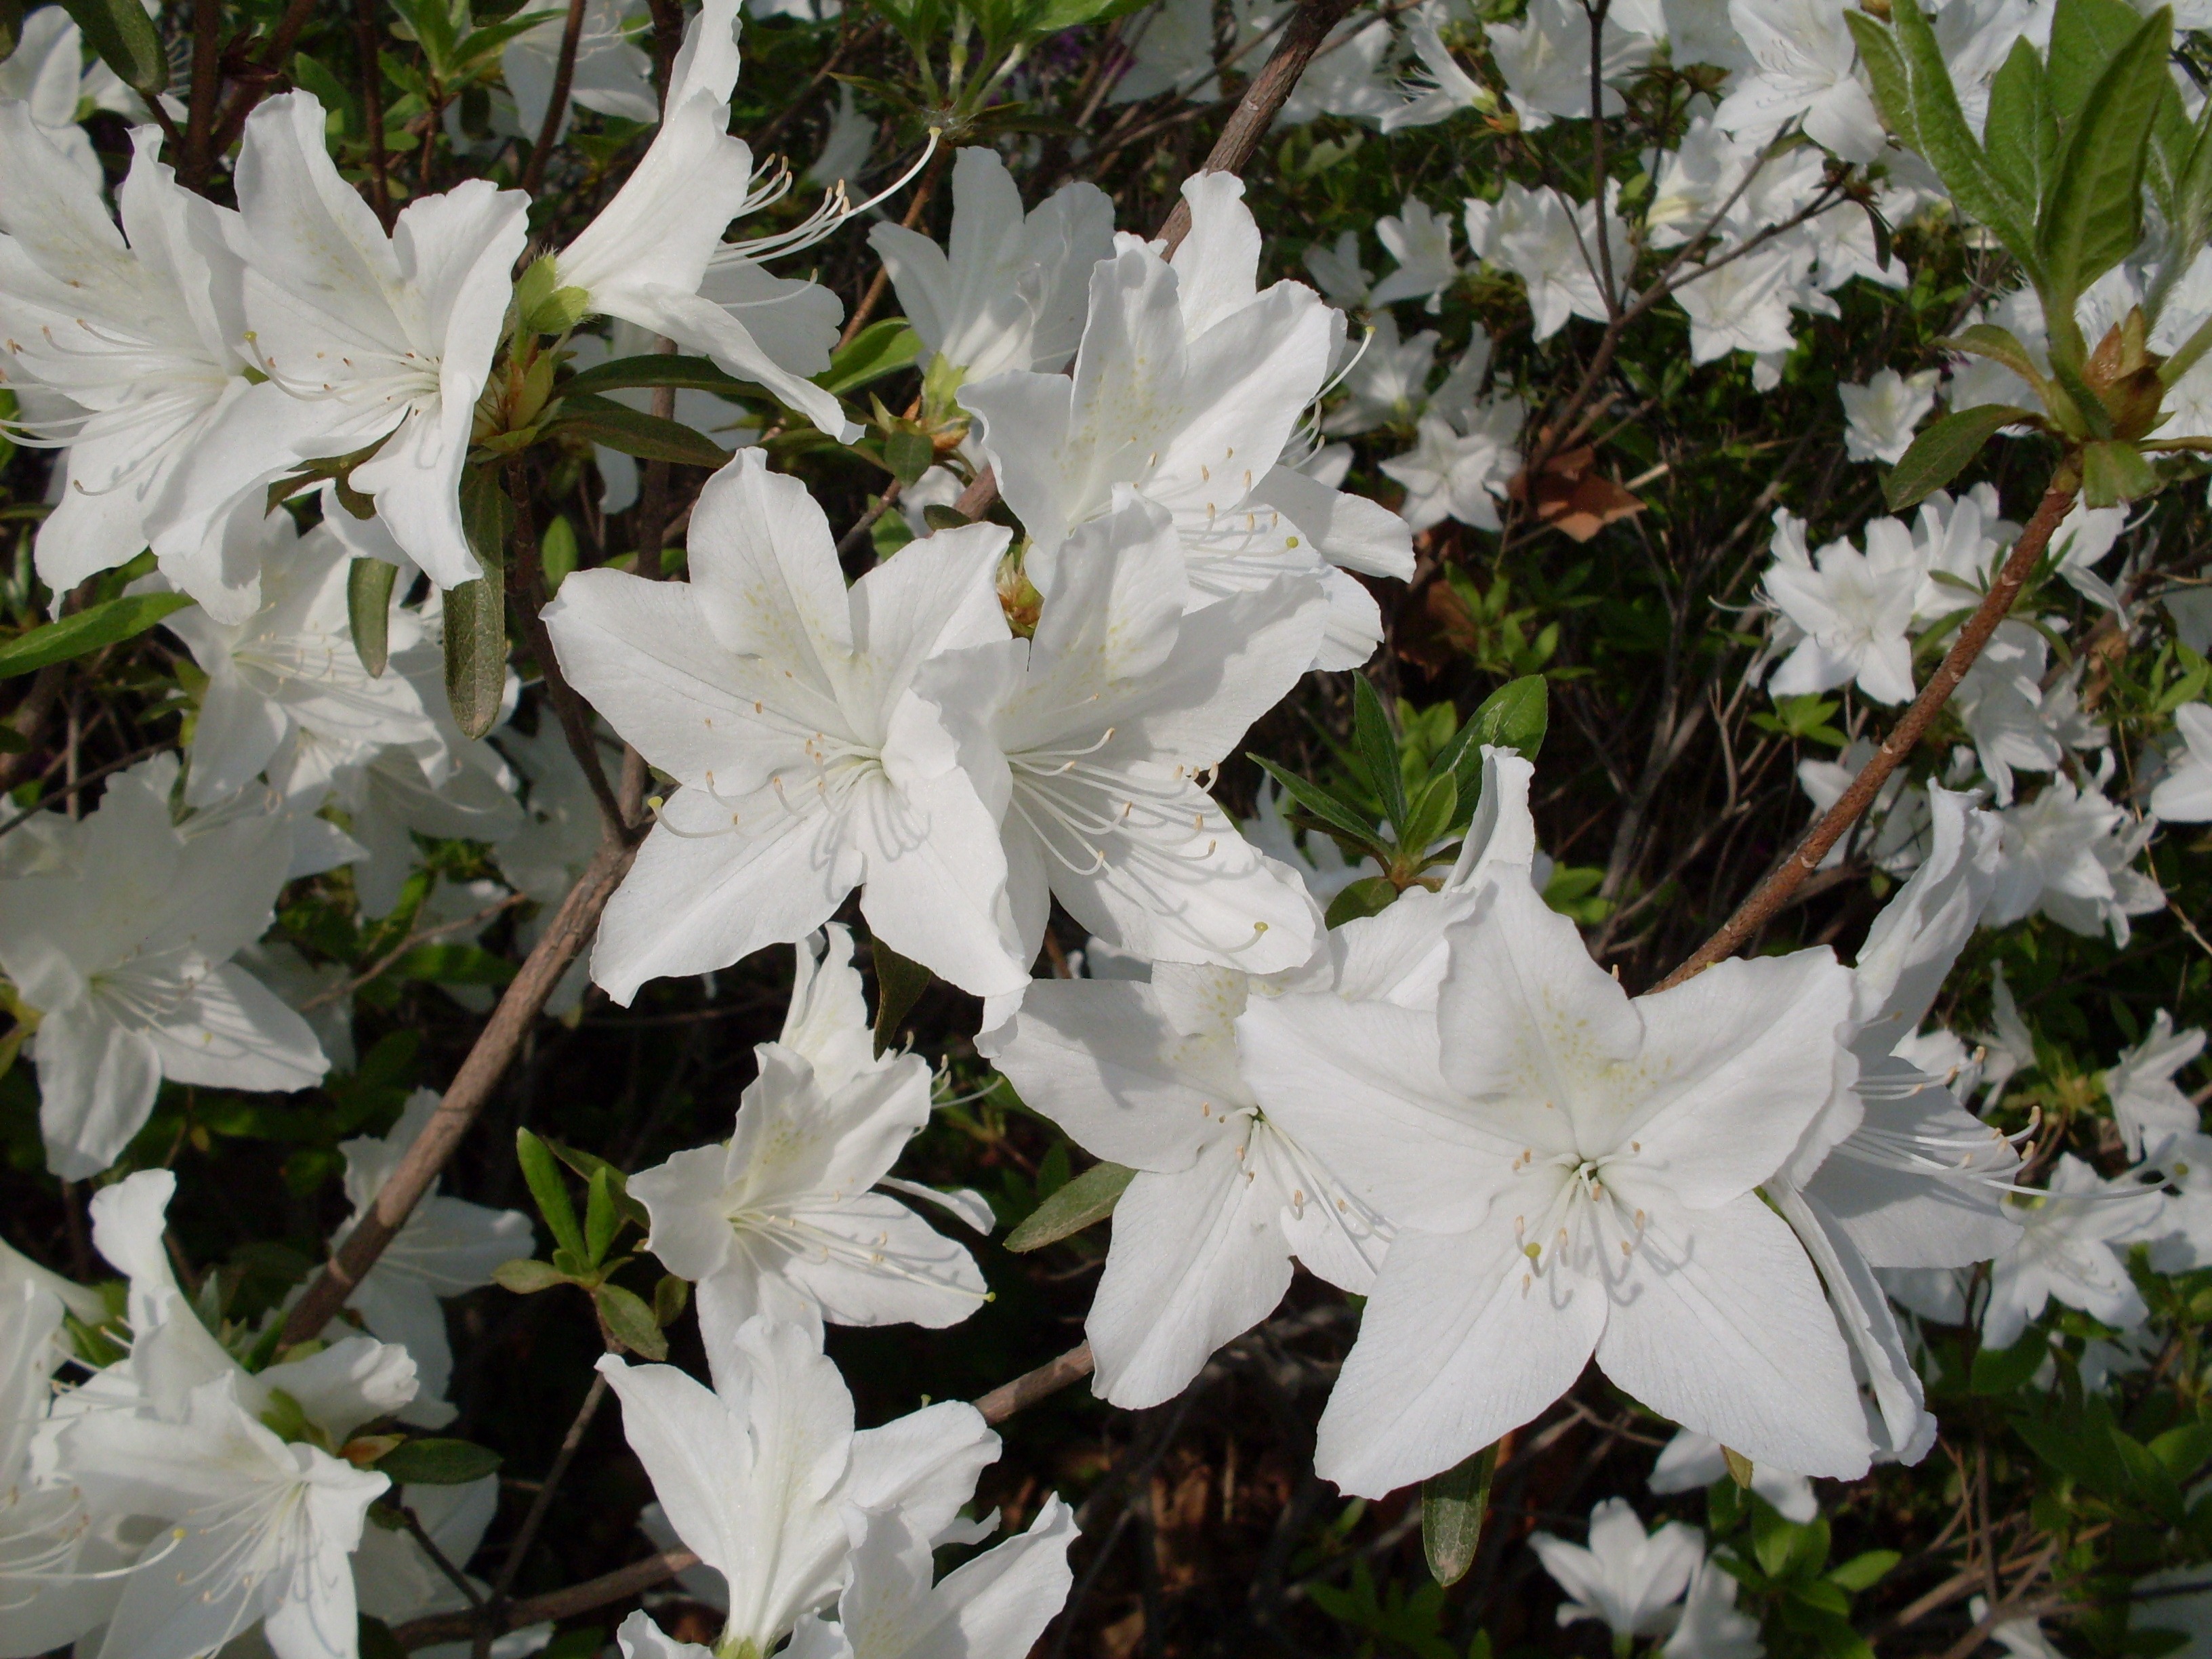
plant, flower, botany, shrub, rhododendron, azalea, flowering plant, chastity, woody plant, land plant, hilarity, capper